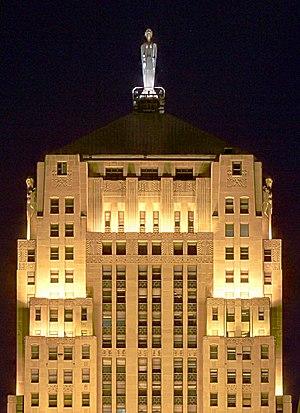
Le Chicago Board of Trade Building est un gratte-ciel situé dans le centre de Chicago, dans l'État de l'Illinois, aux États-Unis. Il s'élève au niveau du 141 W. Jackson Boulevard, au pied de LaSalle Street canyon, dans le secteur financier du Loop.